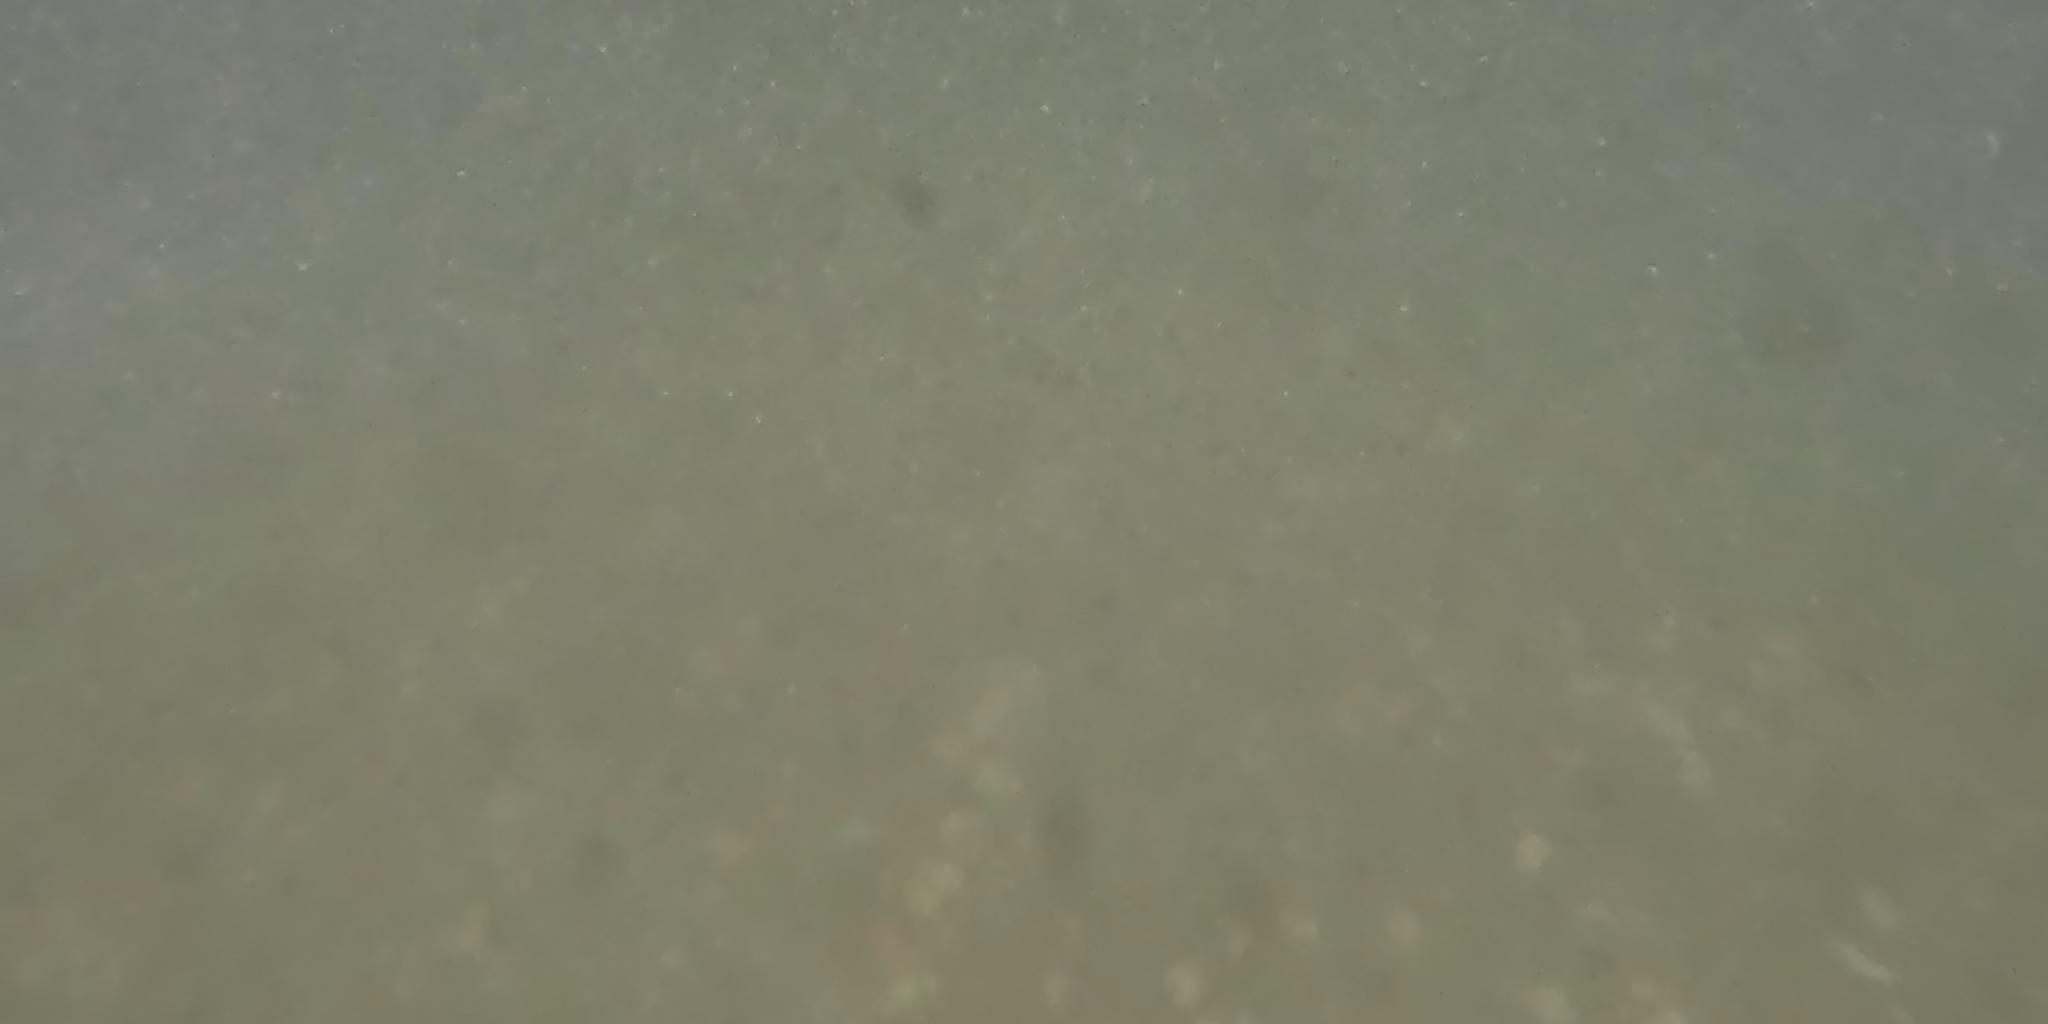
Seabed habitat: bad